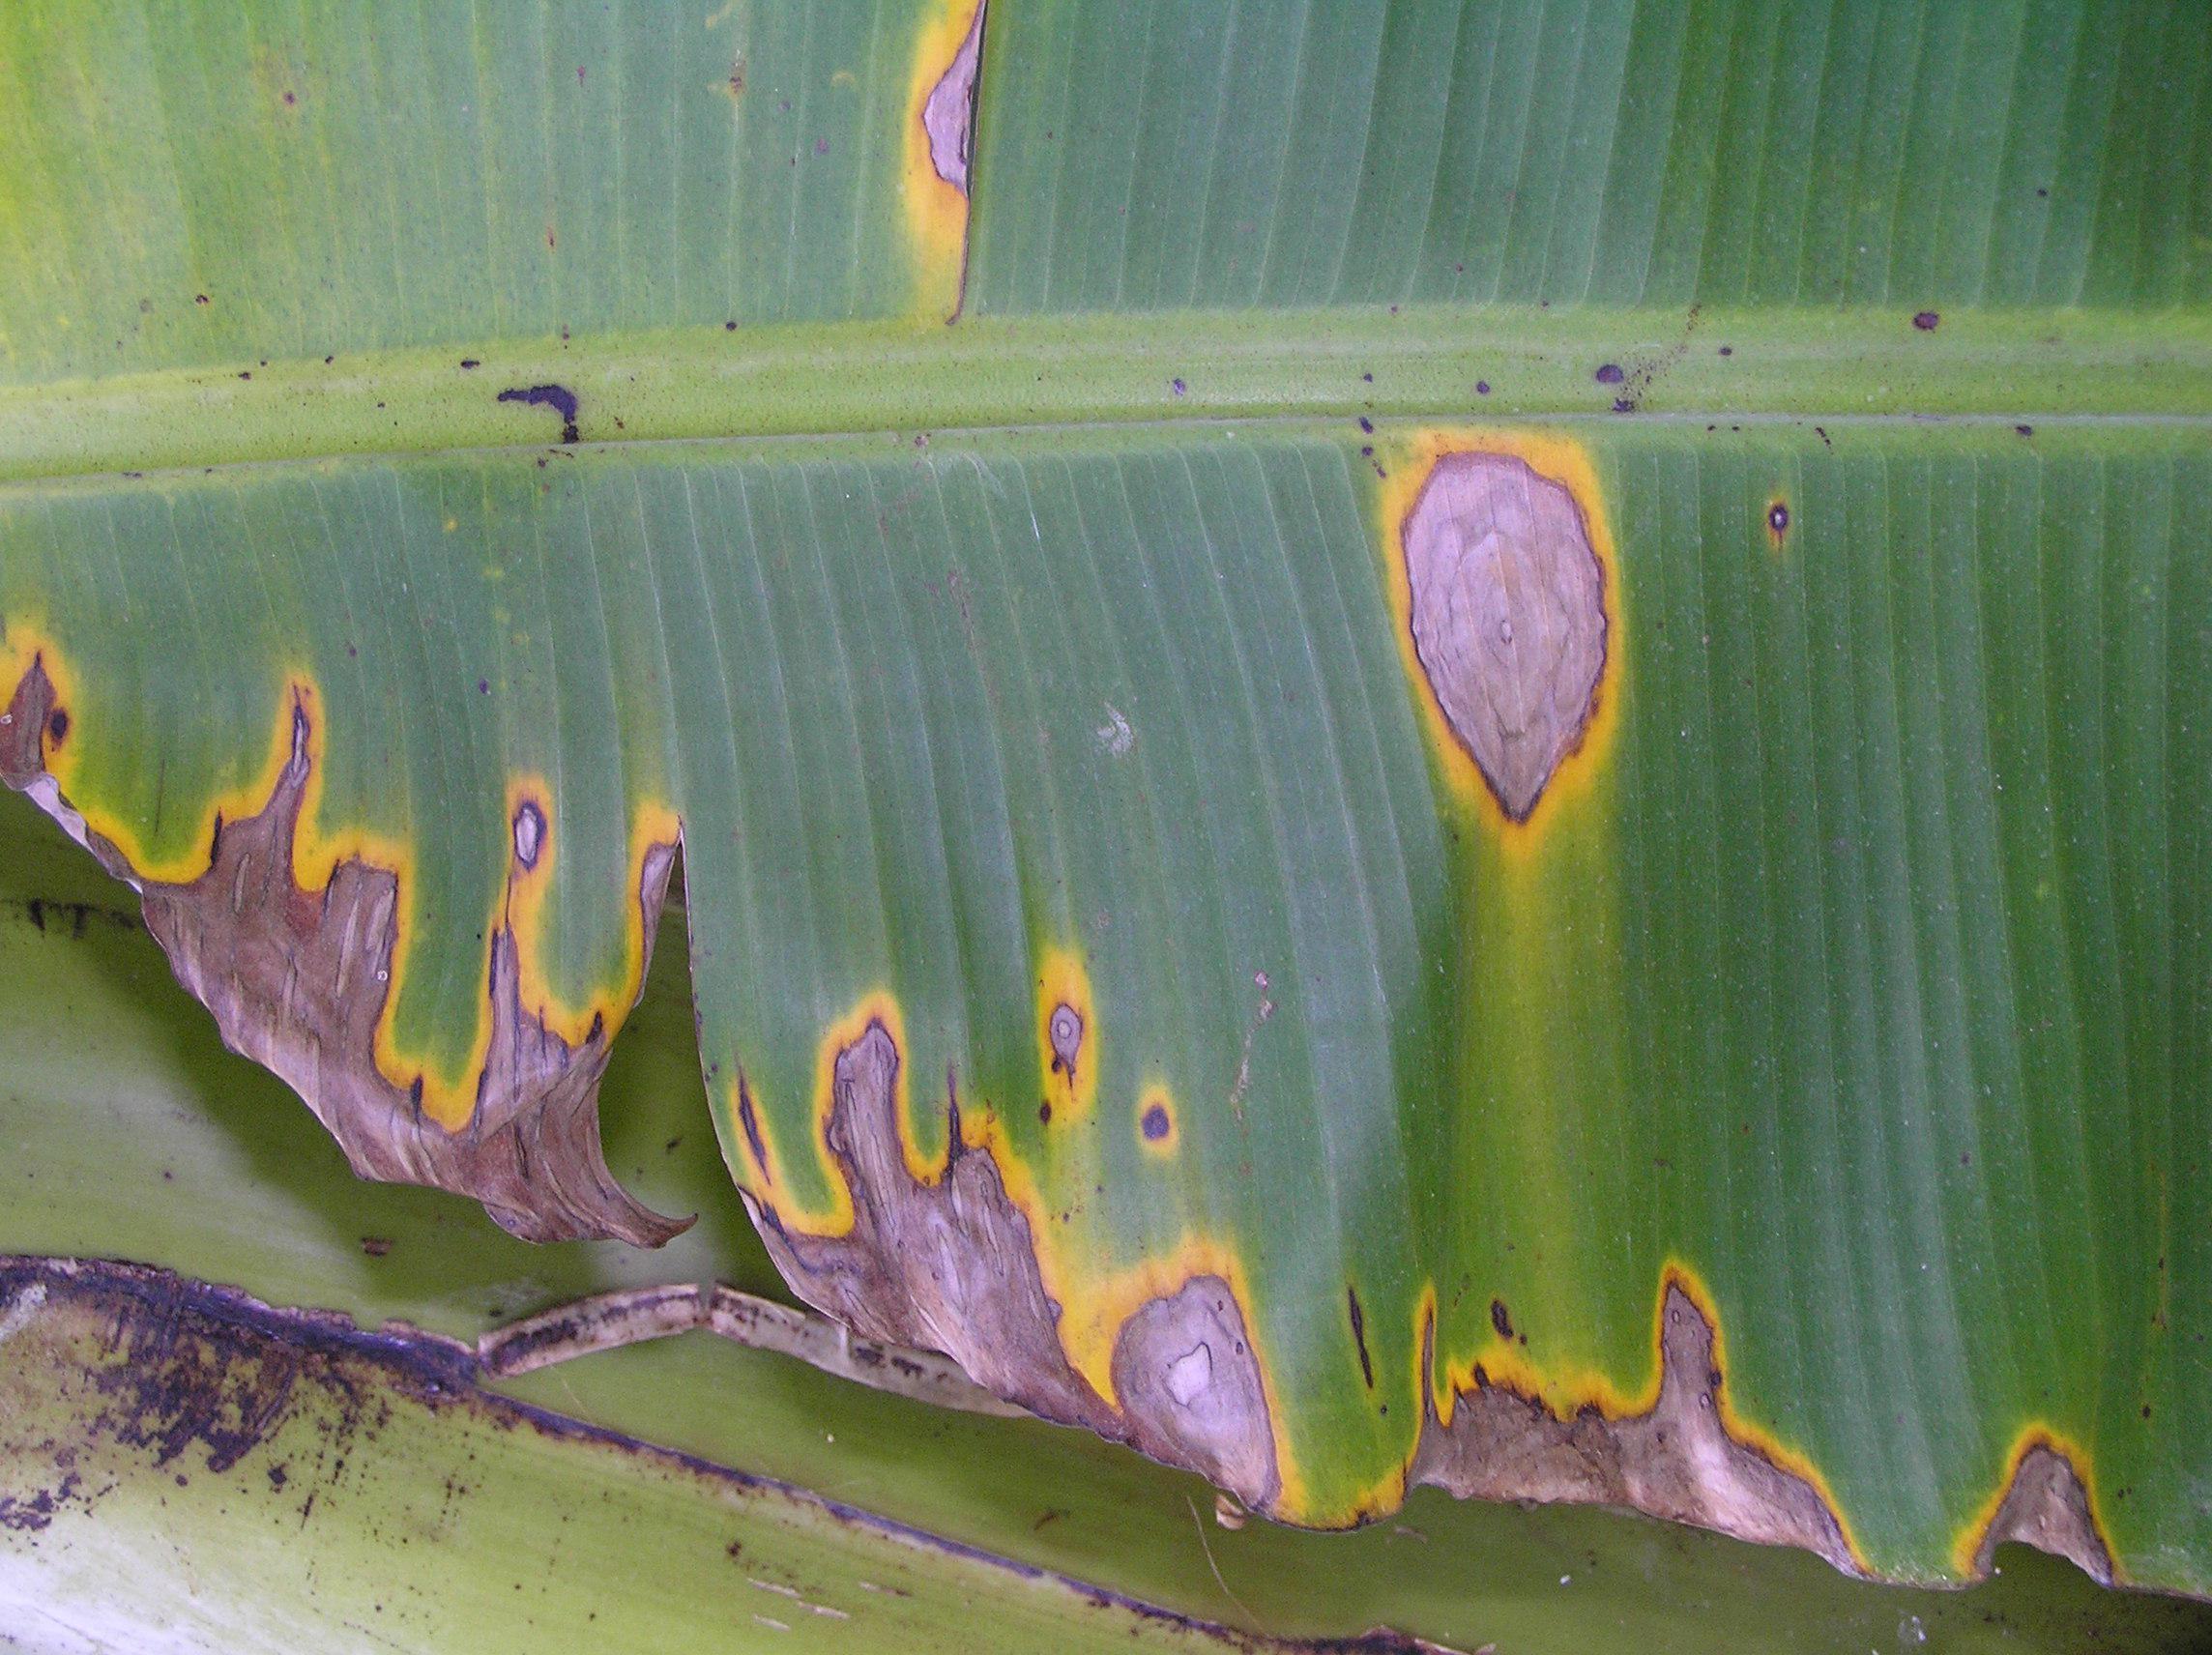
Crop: unknown
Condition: banana_banana_cordana_spot